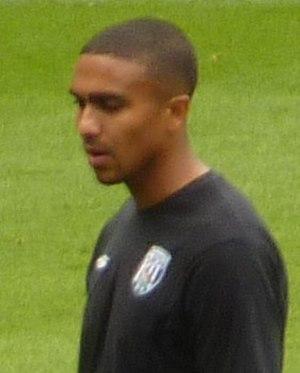
Jerome Thomas est un footballeur anglais, né le 23 mars 1983 à Wembley en Angleterre. Il joue au poste d'ailier gauche.